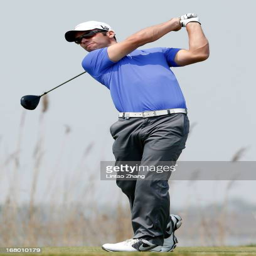
golfer plays a shot during the third day